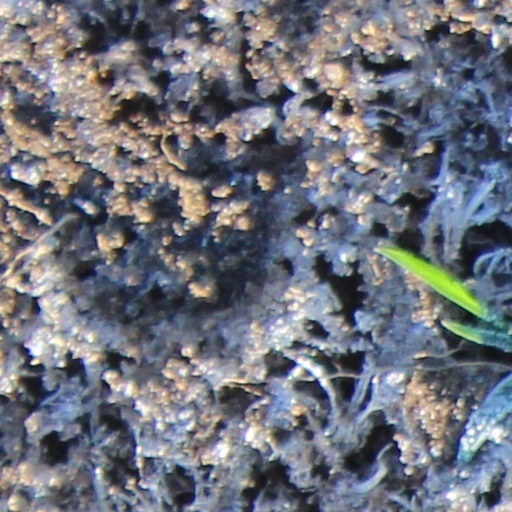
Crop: wheat